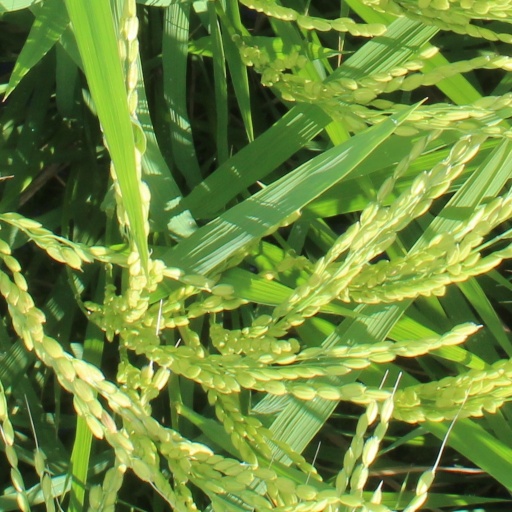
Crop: rice